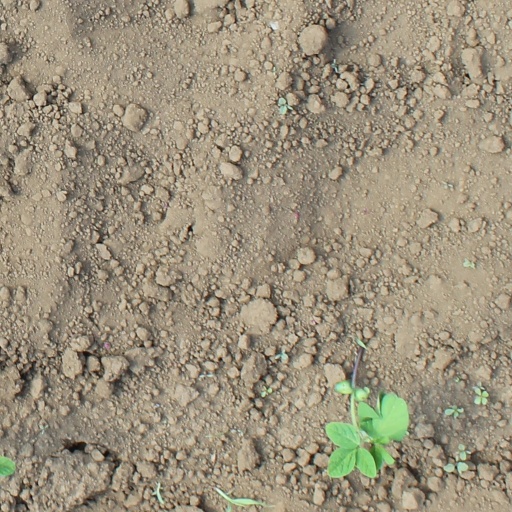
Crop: soybean